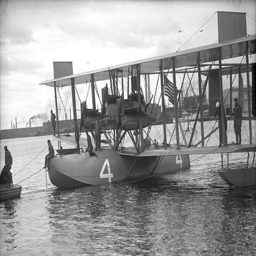
author is perhaps most famously noted for designing the first aircraft to fly .